Lowrider bicycle

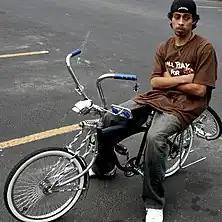
Man on a lowrider bicycle in Houston, Texas (2007)

The bikes are typically a highly individualized creation. Early modified bikes have been crafted as a part of lowrider culture by Chicano youth since the 1960s. They were at first stigmatized by mainstream U.S. culture, even as they were a symbol of pride in Chicano communities. They later became accepted and popular elsewhere.